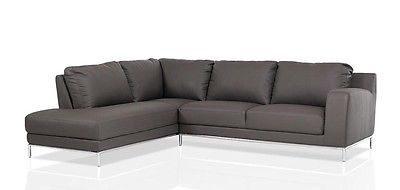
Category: sofa